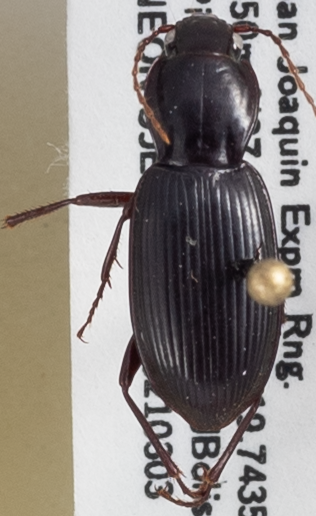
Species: Pterostichus panticulatus
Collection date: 2021-03-31
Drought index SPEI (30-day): -0.03
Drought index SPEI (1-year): -1.45
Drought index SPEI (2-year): -1.69